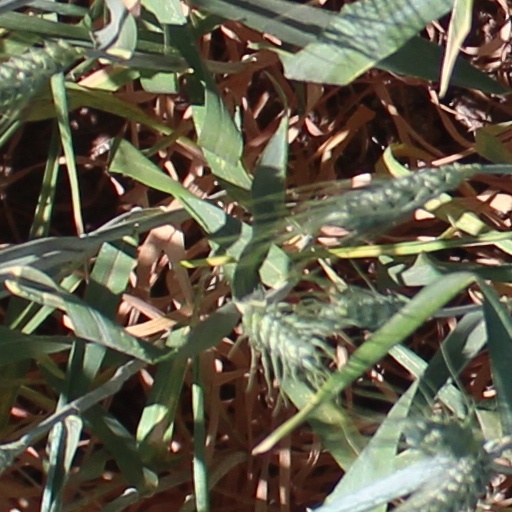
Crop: wheat